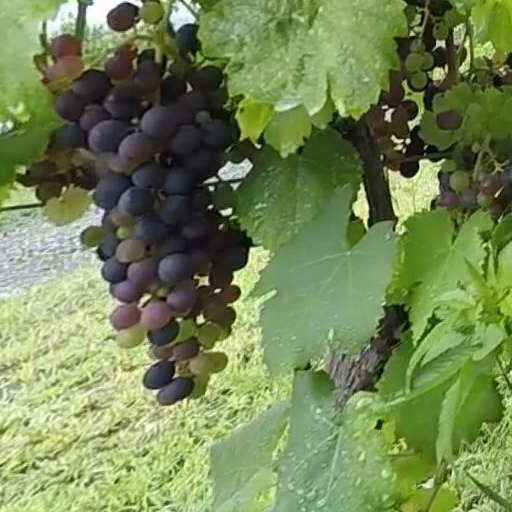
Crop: grape